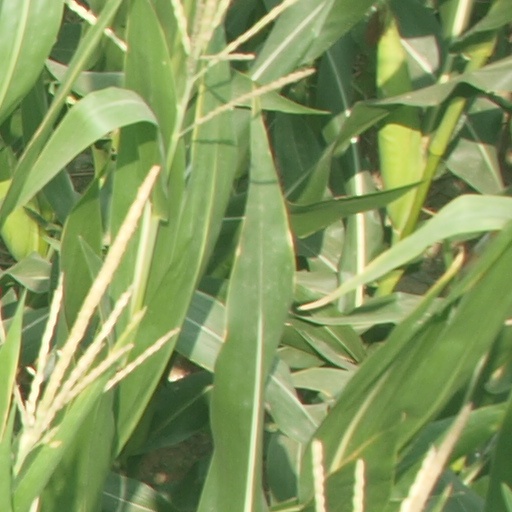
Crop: maize; corn